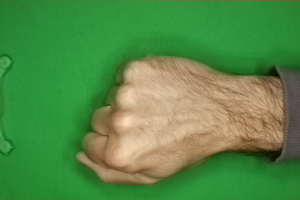
Label: rock